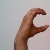
The image shows a hand gesture representing the letter 'C' in Indian Sign Language.